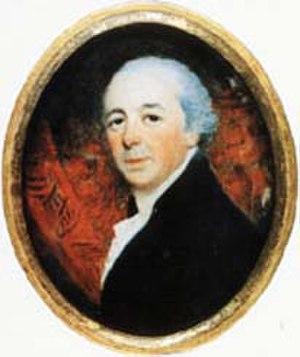
John Nash, né le 18 janvier 1752 à Lambeth et mort le 13 mai 1835 à Cowes, est un architecte britannique.
Carlton House Terrace désigne à la fois un ensemble résidentiel du quartier de St. James's dans la Cité de Westminster à Londres et la rue qui le borde.